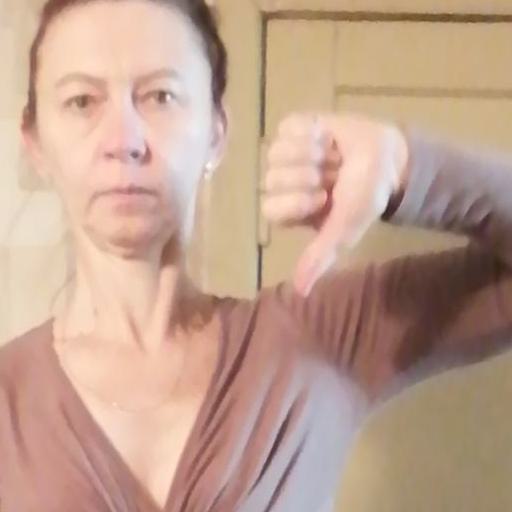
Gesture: dislike